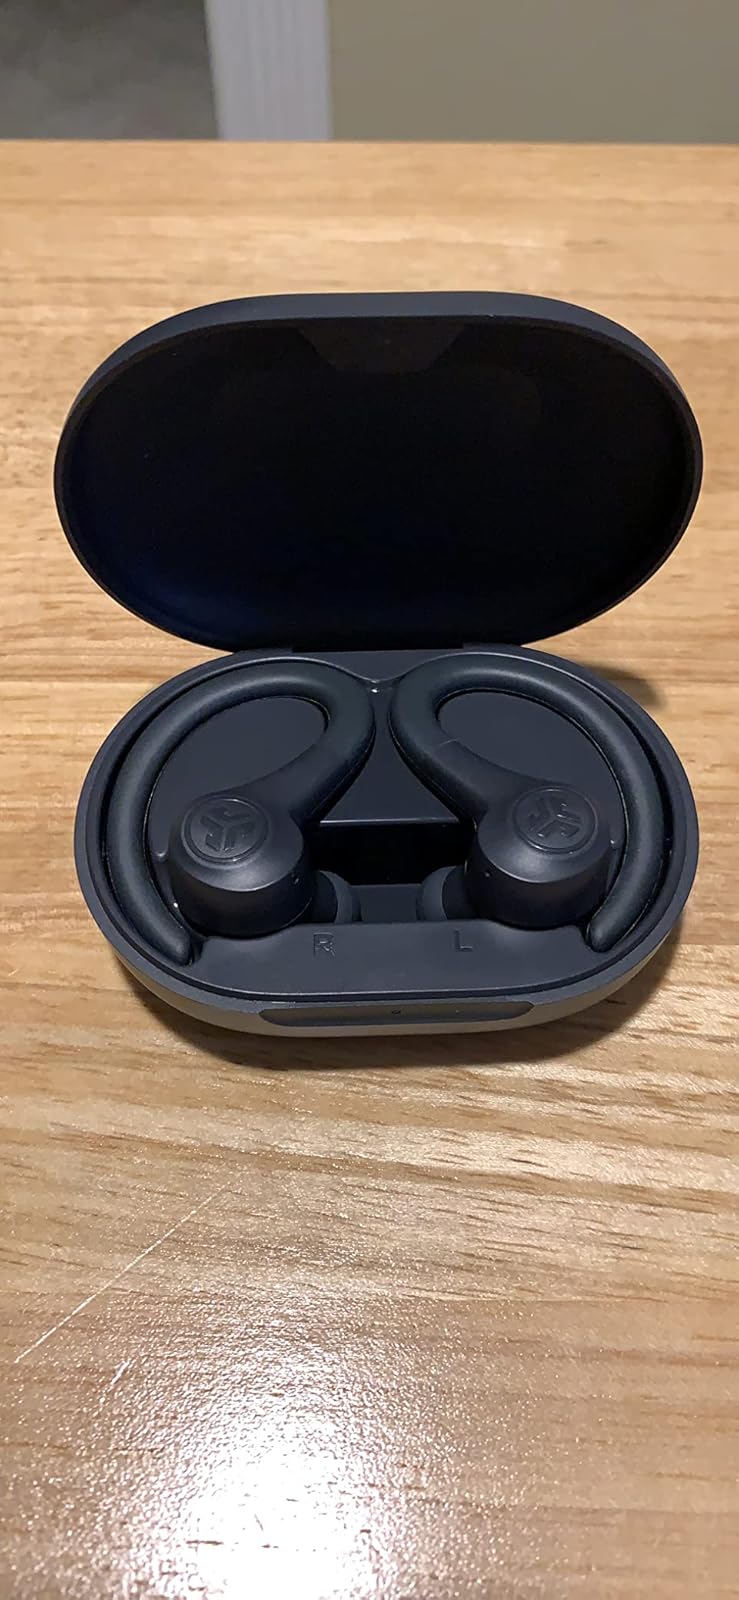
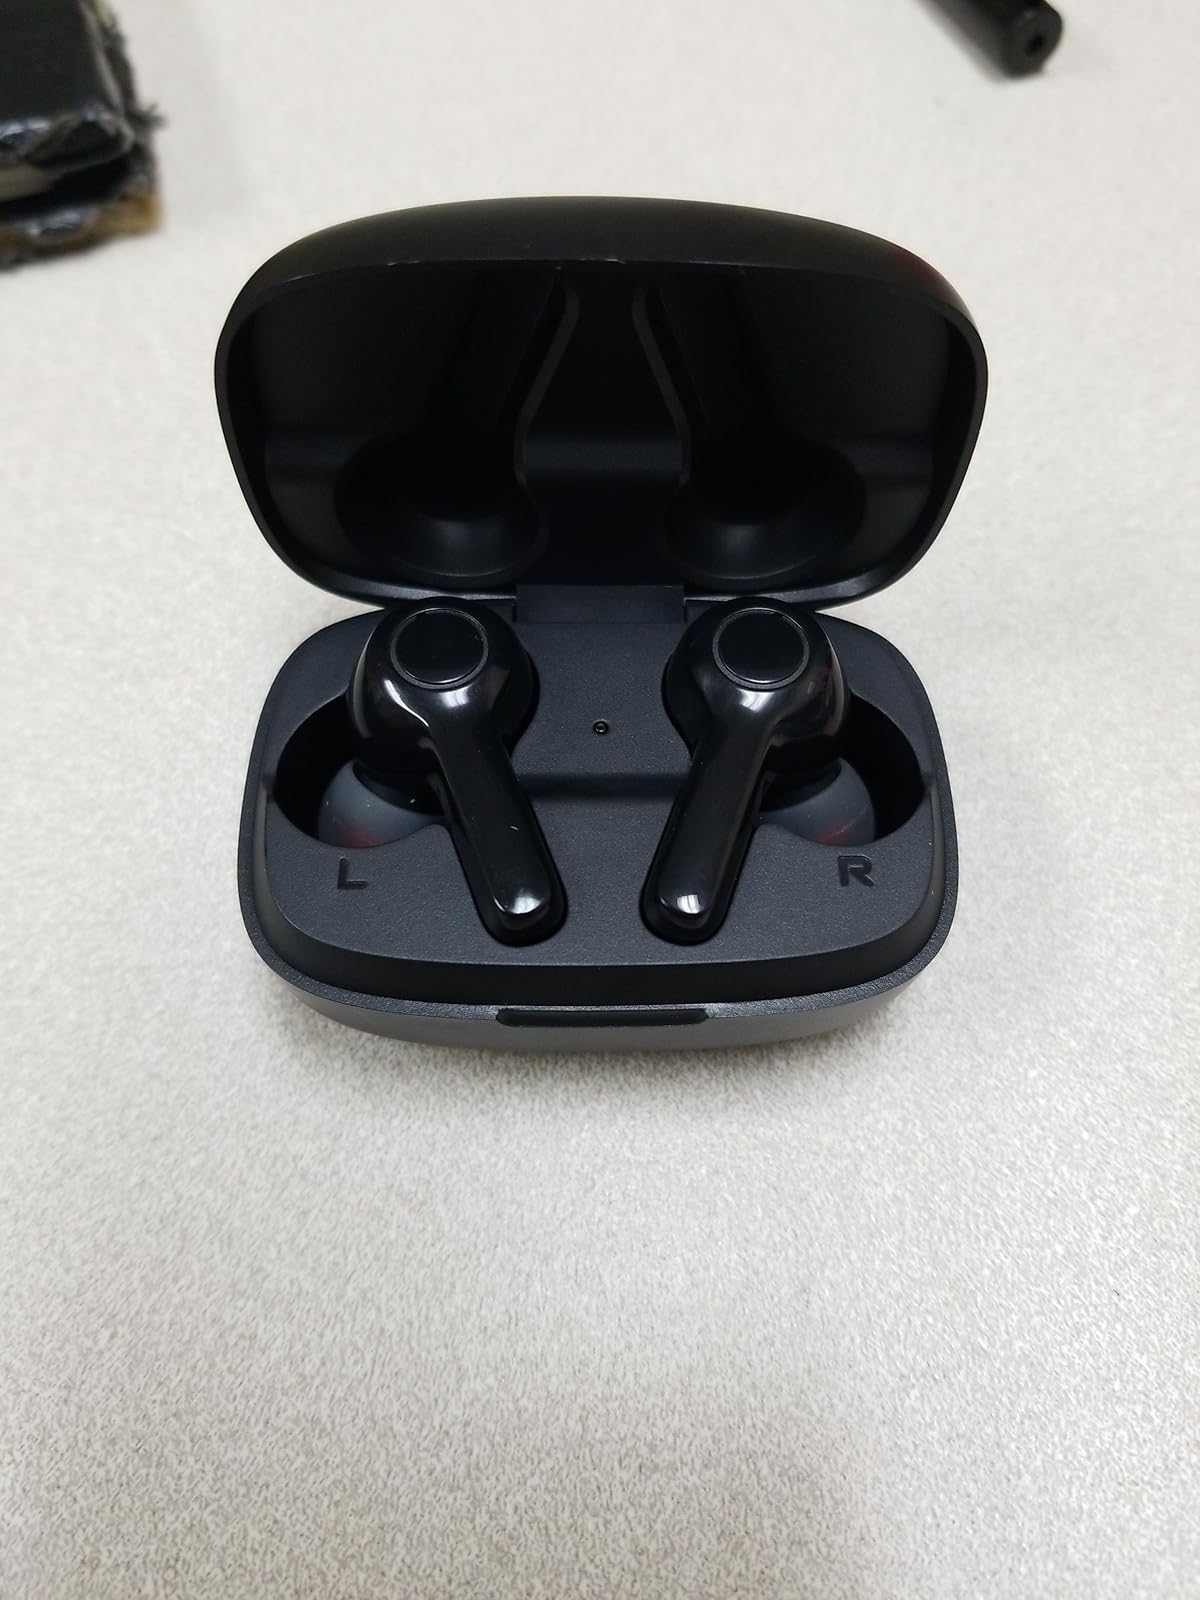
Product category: earbuds
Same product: no